Peter Gotti

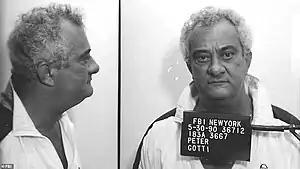
Gotti's May 30, 1990 FBI mugshot

Peter Arthur Gotti (October 15, 1939 – February 25, 2021) was an American mobster who served as boss of the Gambino crime family of New York following the imprisonment of his younger brother John Gotti.